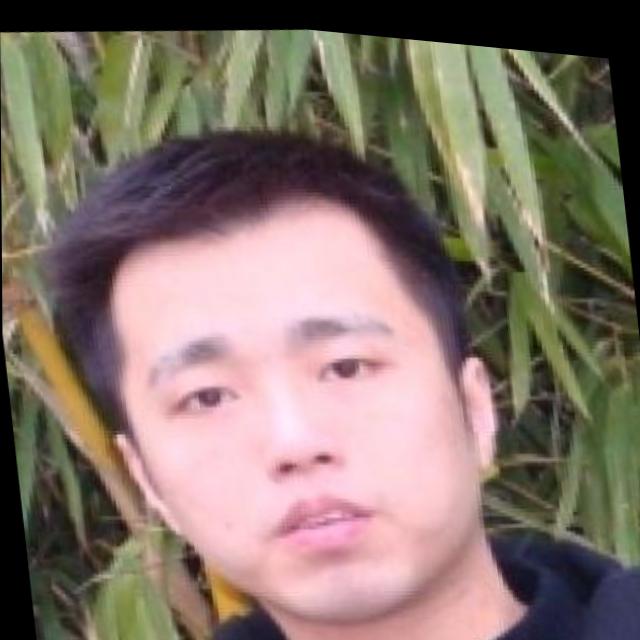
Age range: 21-44